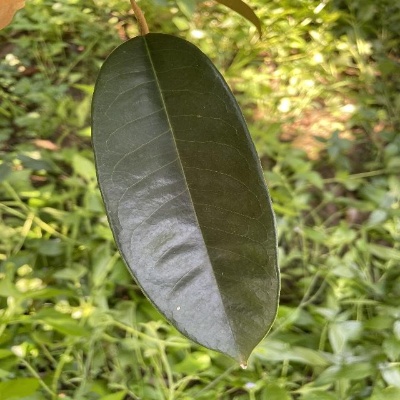
Label: Leaf_Healthy